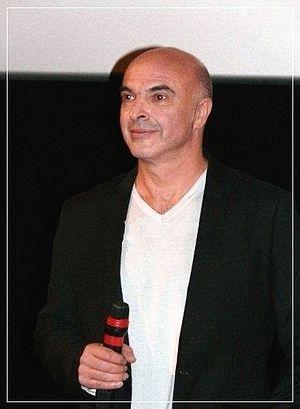
JPL lors d'un débat après une projection de ""Arrêtez-moi""."
Jean-Paul Lilienfeld, né le 17 juillet 1957 à Paris, est un acteur, scénariste et réalisateur français.